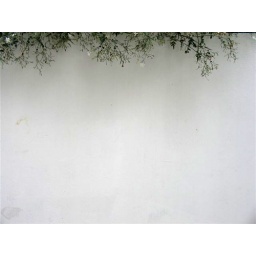
a plant hanging over a wall in the middle of old city nicosia